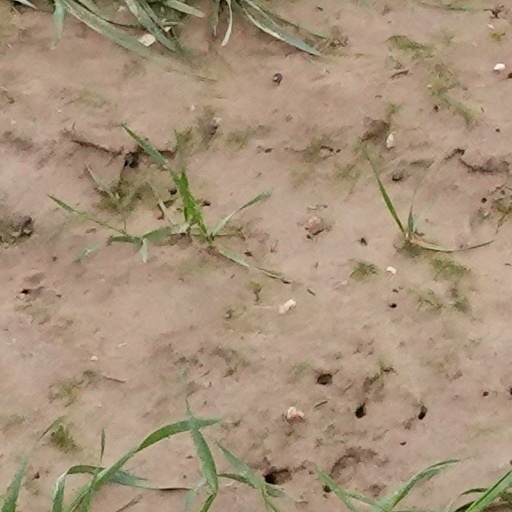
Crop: wheat